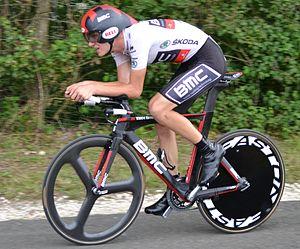
Tejay Van Garderen TDF2012
Tejay van Garderen, né le 12 août 1988 à Tacoma, est un coureur cycliste américain, membre de l'équipe EF Pro Cycling et professionnel depuis 2010. Il a remporté le classement du meilleur jeune du Tour de France 2012, en terminant cinquième du classement général.